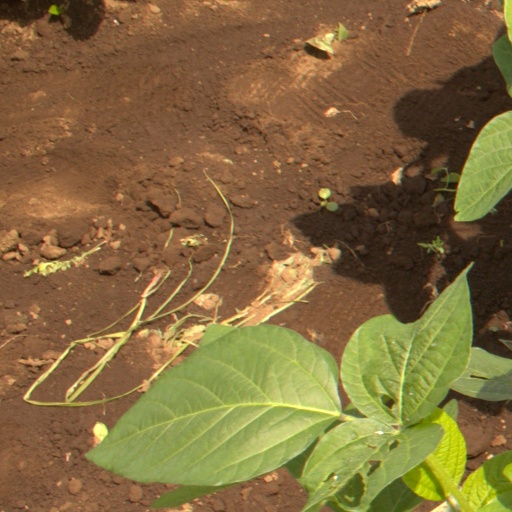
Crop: soybean